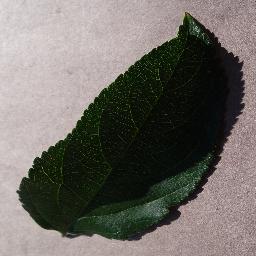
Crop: apple
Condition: healthy